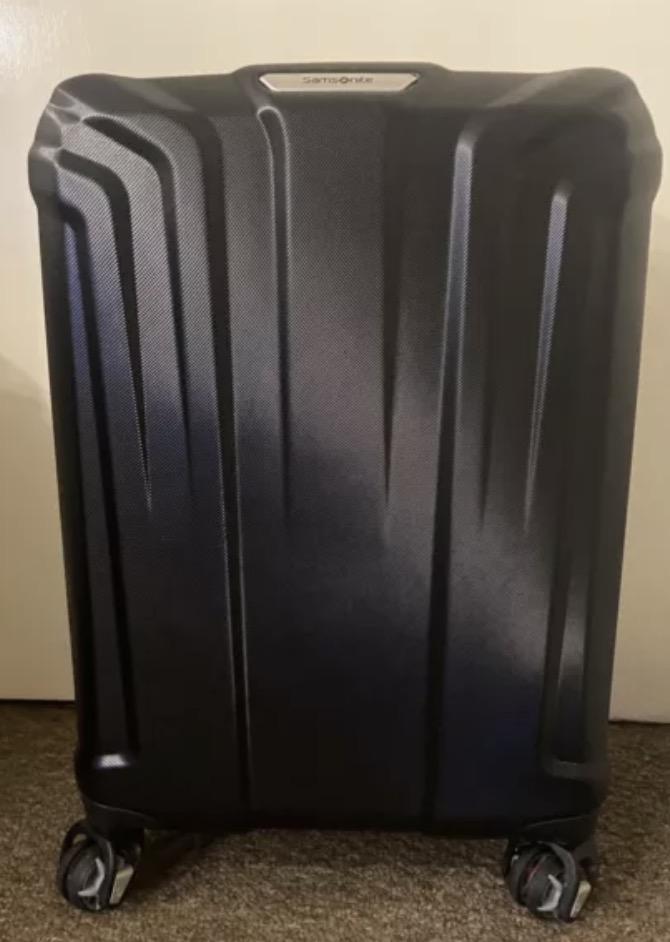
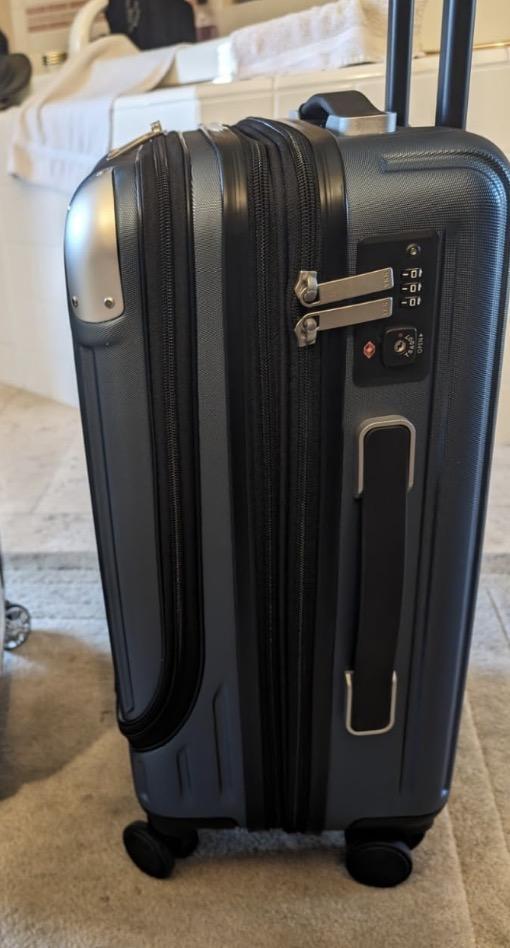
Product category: items_tea
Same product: no